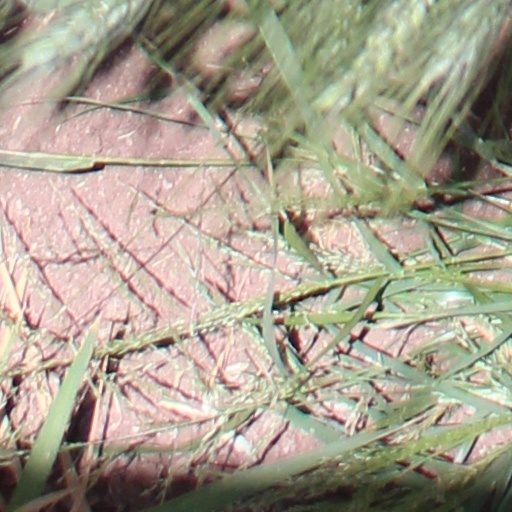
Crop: wheat